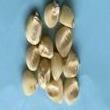
Maize quality: Good